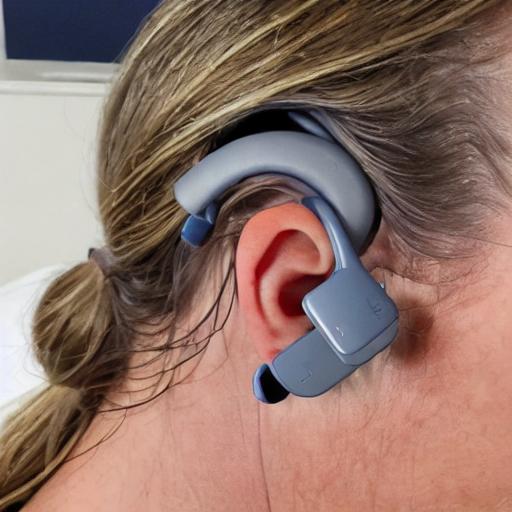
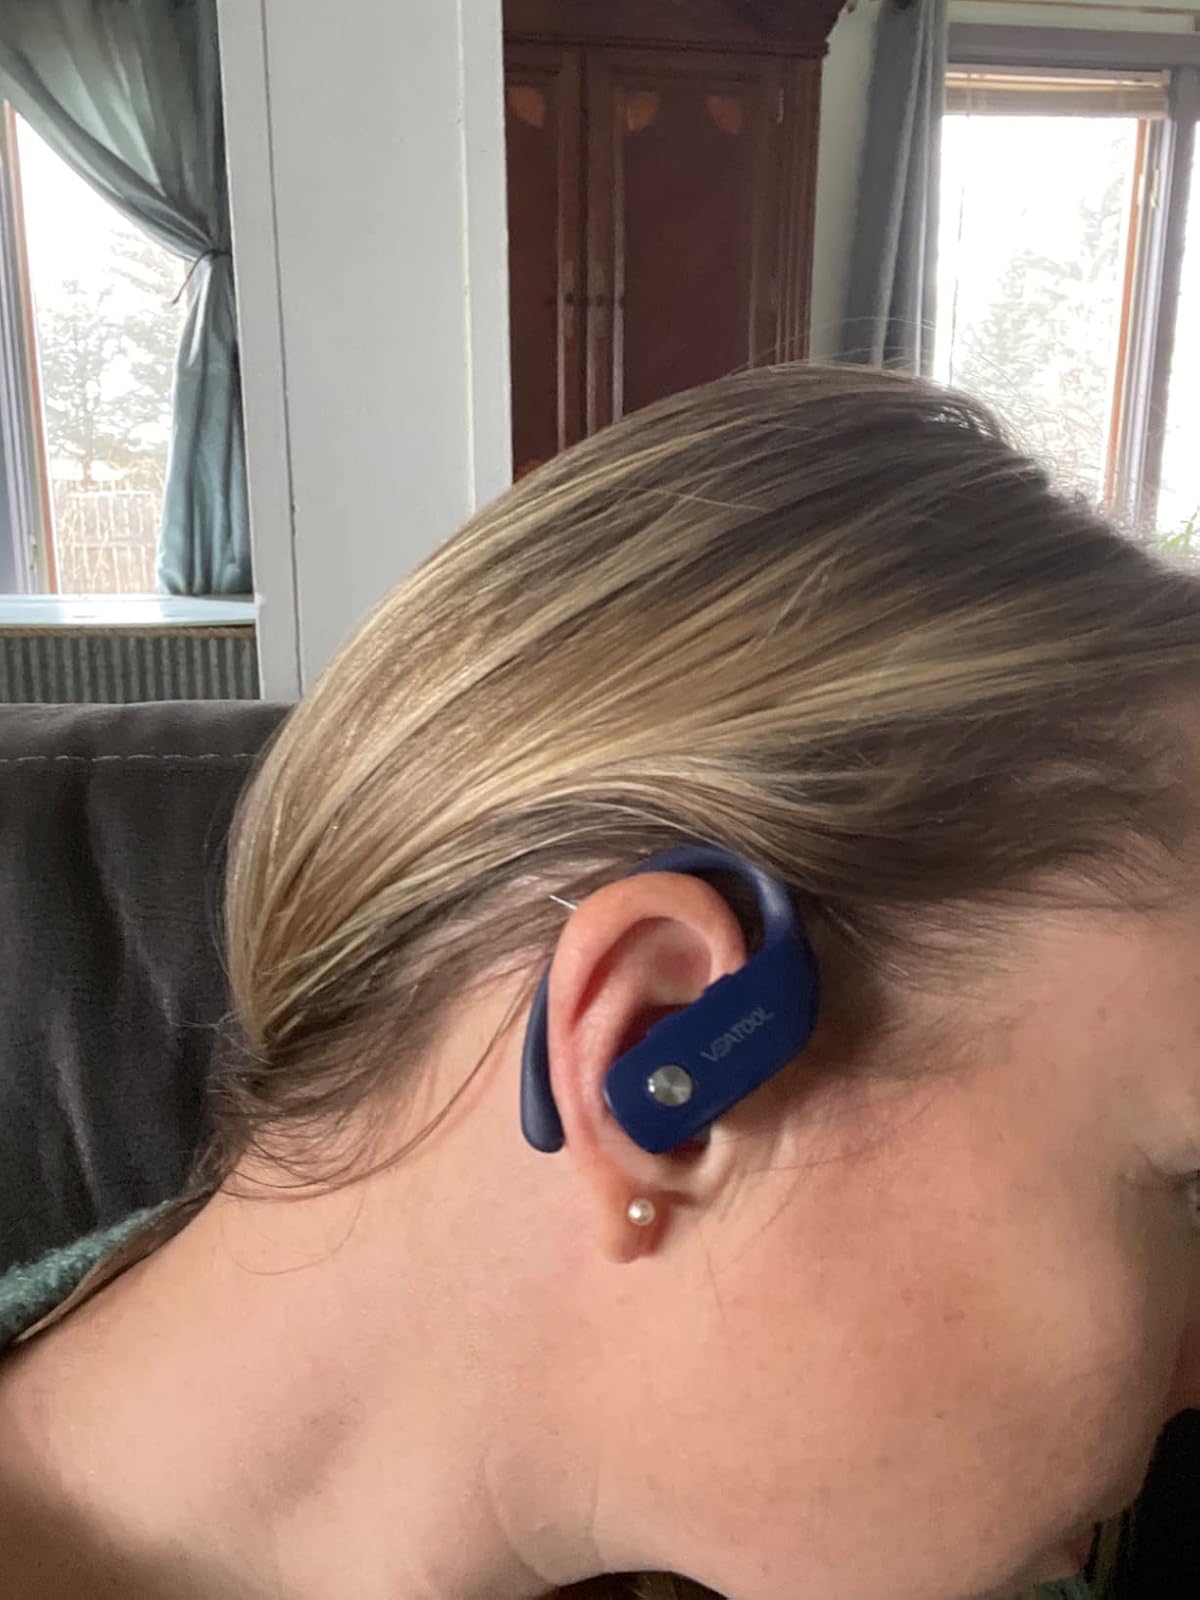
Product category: earbuds
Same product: no